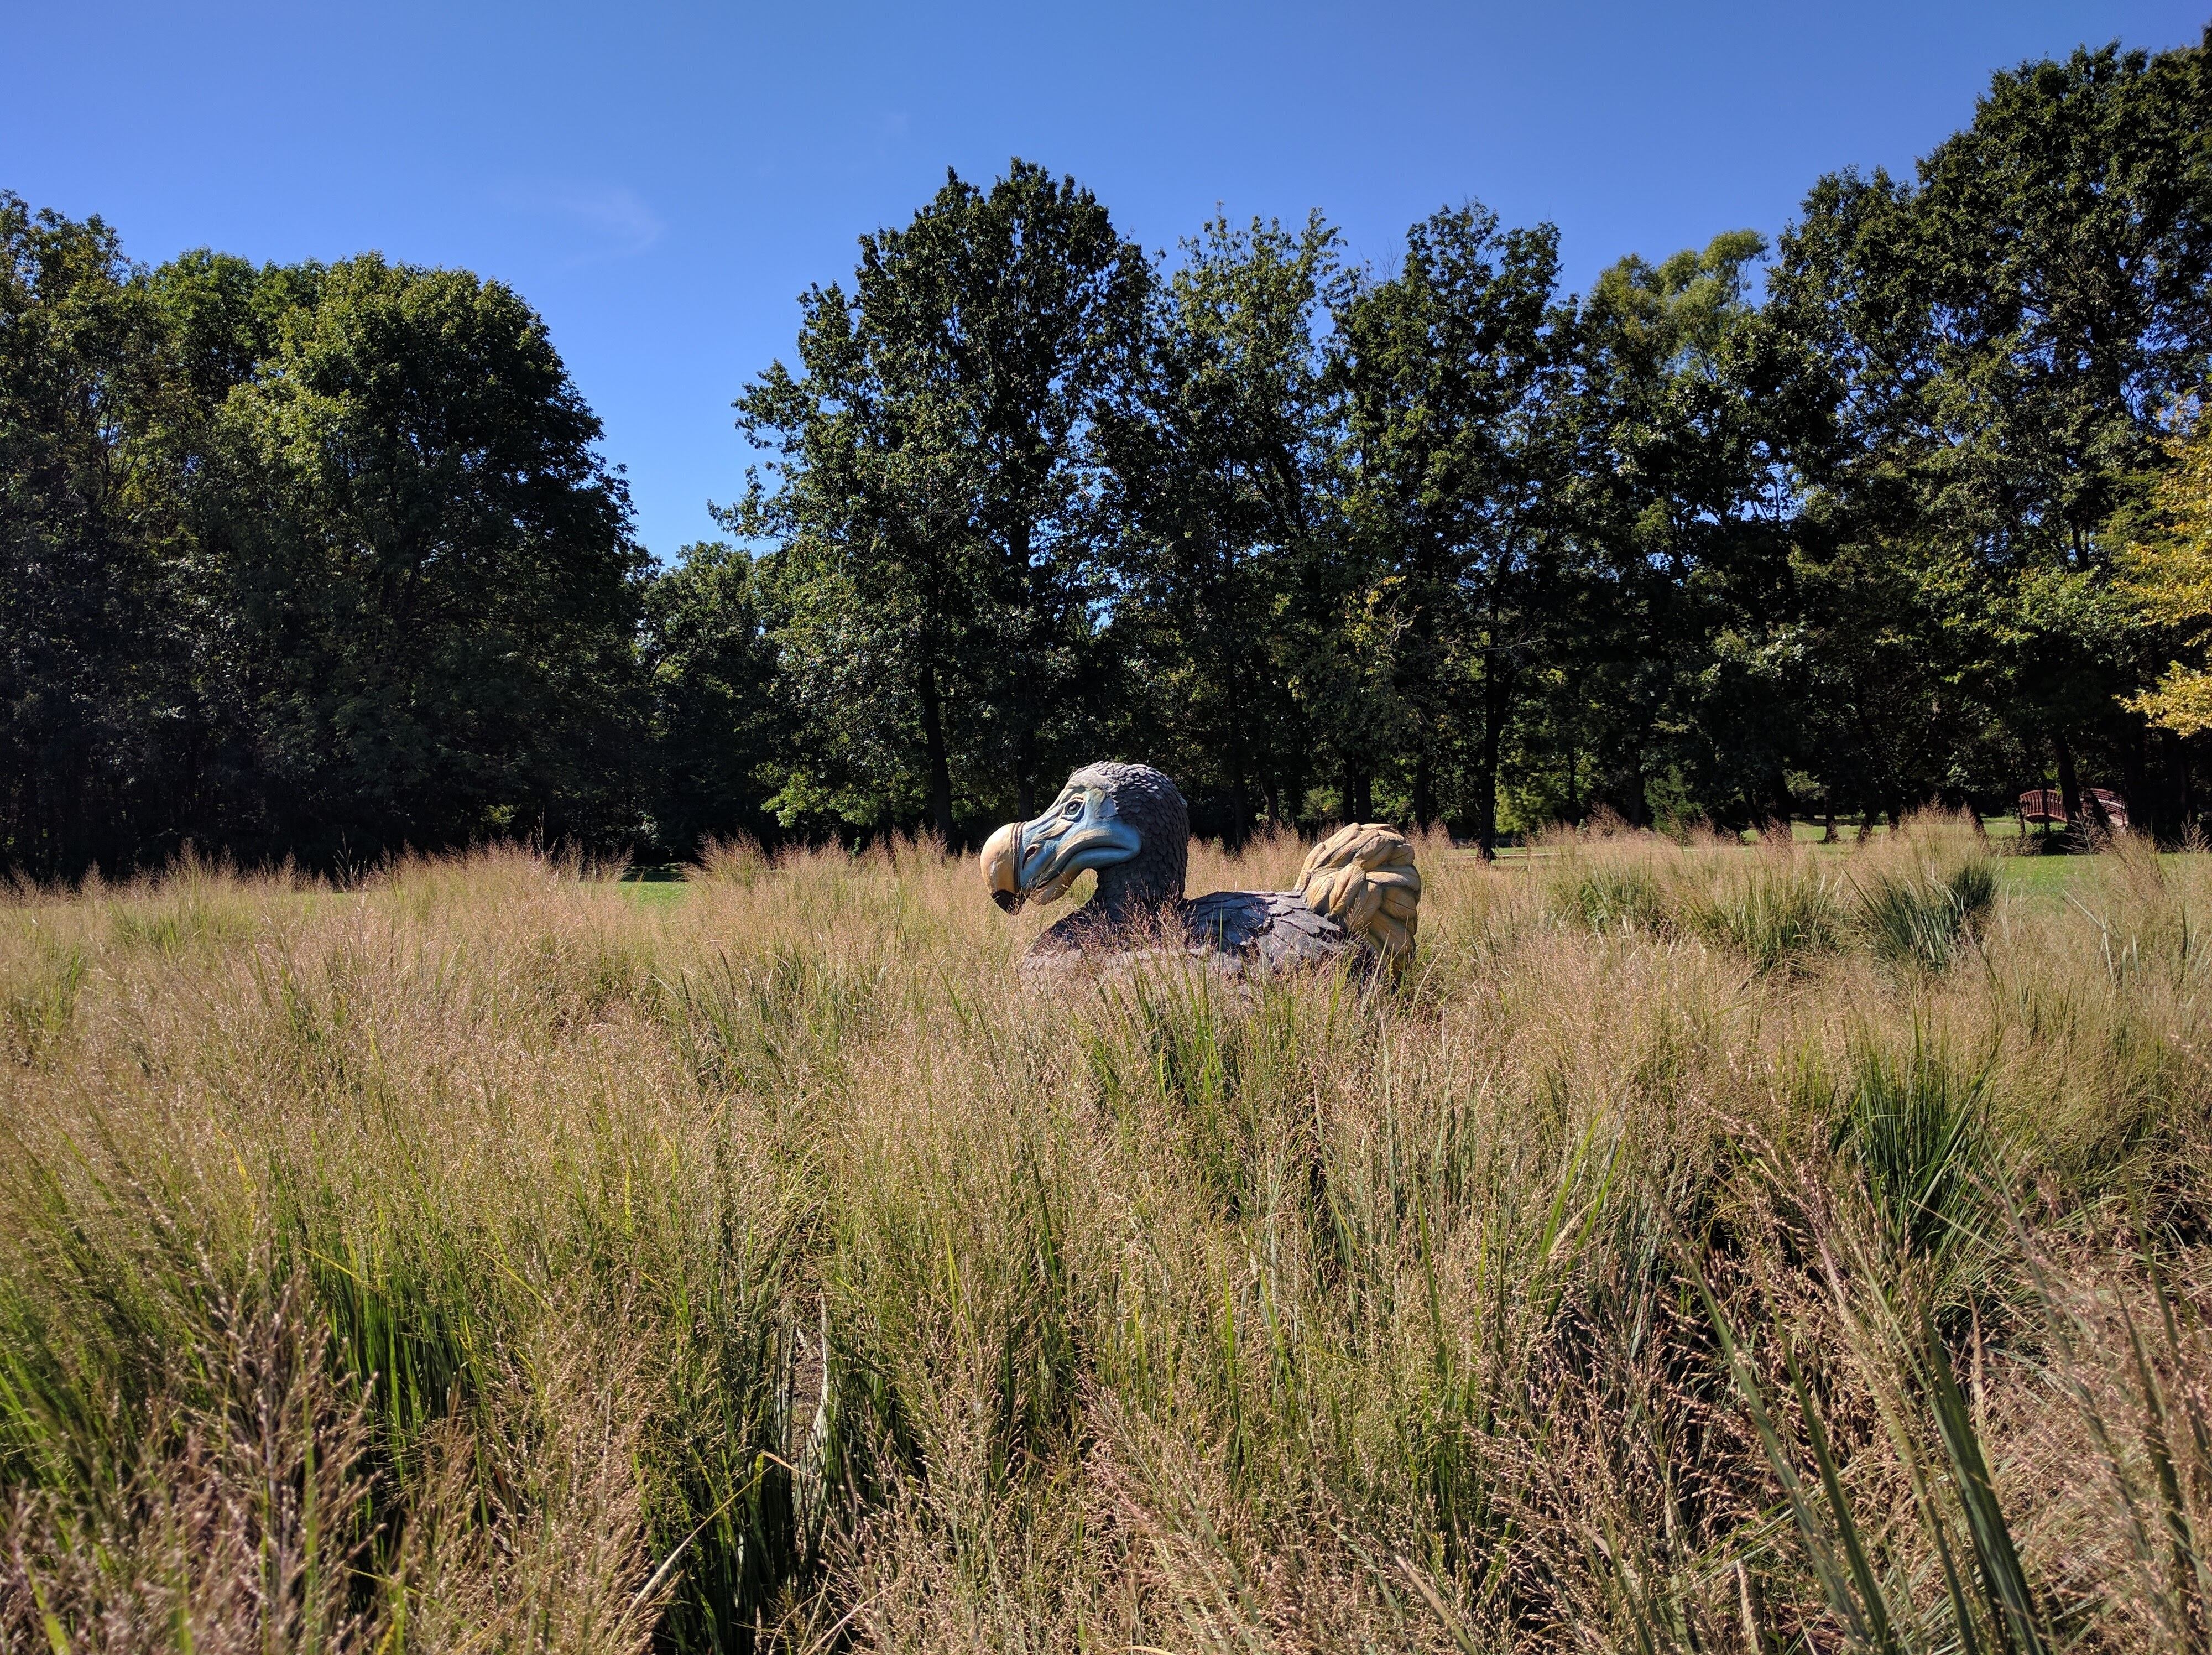
landscape, tree, forest, grass, wilderness, mountain, trail, field, meadow, prairie, wildlife, pasture, ridge, grassland, wetland, woodland, habitat, ecosystem, rural area, natural environment